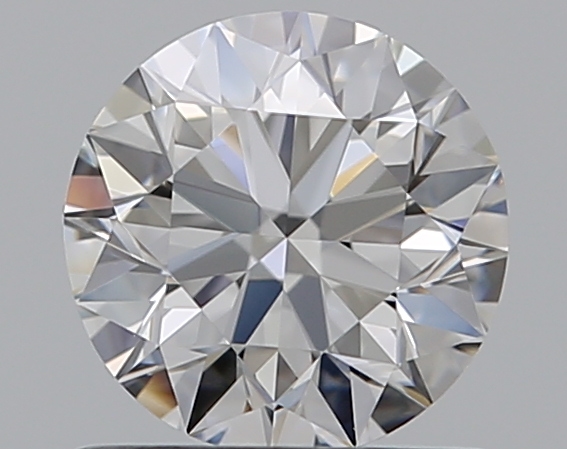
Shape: round
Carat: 0.7
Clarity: IF
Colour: F
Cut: EX
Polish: EX
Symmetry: EX
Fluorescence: N
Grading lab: GIA
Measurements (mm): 5.62 x 5.65 x 3.53